Force Touch

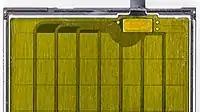
Capacitive sensors behind the display of an iPhone 6s

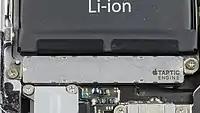
Taptic Engine embedded into the iPhone 6s

On iPhones with 3D Touch, the capacitive sensors are directly integrated into the display. When a press is detected, these capacitive sensors measure microscopic changes in the distance between the back light and the cover glass. On the Apple Watch, a series of electrodes line the curvature of the screen. When a press is detected, these electrodes determine the pressure applied. The trackpads deploy a similar mechanism, although sensory information is determined by a series of four sensors that align with the corners of the trackpad. The detected pressure is then relayed to the Taptic Engine, which is Apple's haptic feedback engine. The electromagnetic linear actuator within the Taptic engine is capable of reaching its peak output in just one cycle and producing vibrations that last 10 milliseconds. Unlike typical motors, the linear actuator does not rotate but oscillates back and forth. The Taptic Engine produces immediate haptic feedback, without the need to offset the balance of mass. The haptic feedback produced may be accompanied by an audible tone. This helps in gaining the user's attention in order to convey an important information such as a success, warning or a failure. Each haptic type is defined for a specific purpose, to convey a specific meaning.